Enrique Gómez Carrillo

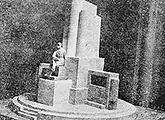
Original draft of the monument to Gómez Carrillo.

On 9 July 1941, by initiative Nicaraguan write Juan Manuel Mendoza, who wrote Gómez Carrillo's biography, a Committee pro Enrique Gómez Carrillo Monument was created, and it was in charge of Natalia Górriz de Morales. Among those who worked with the committee were Miguel Ángel Asturias and Federico Hernández de León, who put at the committee's service the "Diario del Aire" broadcasts, and "Nuestro Diario" newspaper, respectively. Finally, during Dr. Juan José Arévalo presidency, in 1947 the monument was opened to the public in Concordia square, which was renamed as Enrique Gómez Carrillo Park.